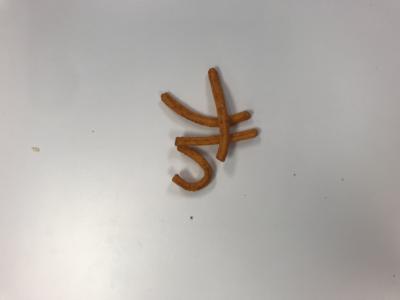
Label: generalcompost